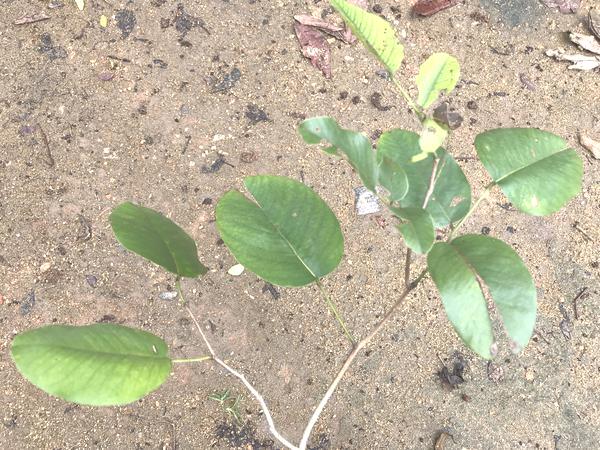
Plant: Raktachandini